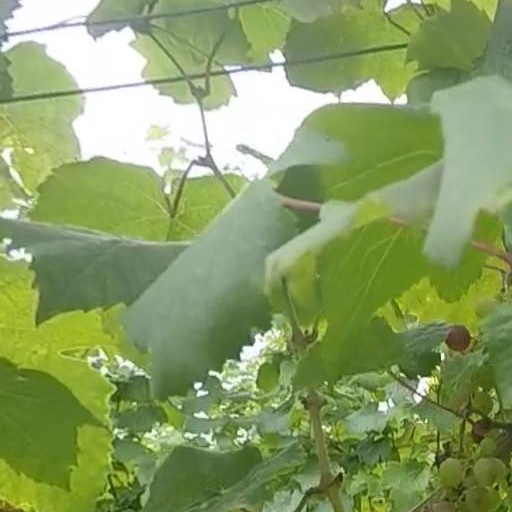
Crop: grape